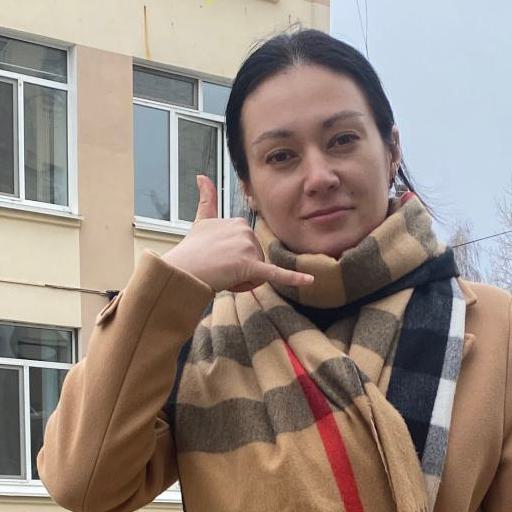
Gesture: call